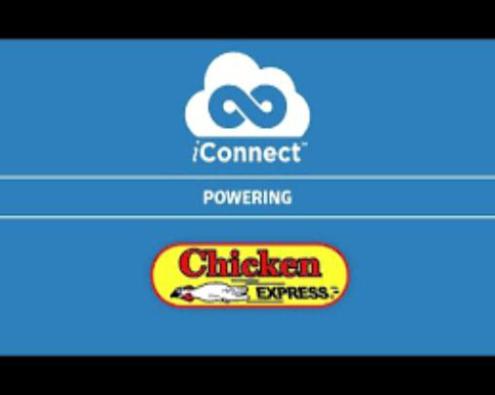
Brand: chicken express
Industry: Food